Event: Nepal Earthquake
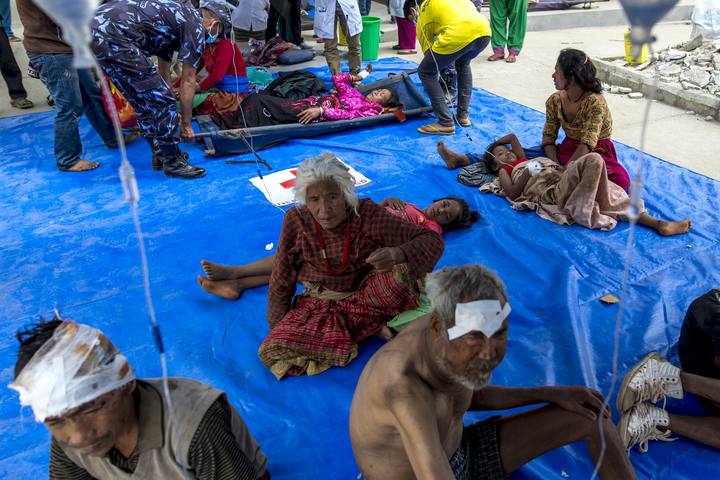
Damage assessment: damage